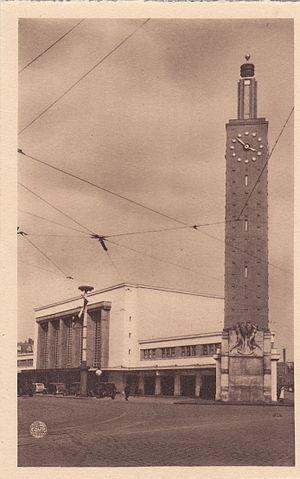
La gare du Havre est une gare ferroviaire française, terminus de la ligne de Paris-Saint-Lazare au Havre, située au croisement du boulevard de Strasbourg et du cours de la République, à proximité du centre-ville du Havre, grand port maritime et sous-préfecture du département de la Seine-Maritime, en région Normandie.